Cavalier

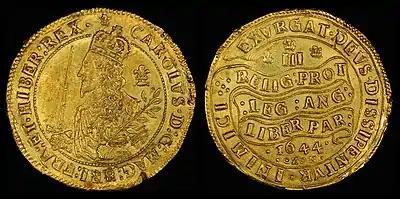
Triple Unite gold coin of 1644: the Latin legend translates as "The Protestant religion, the laws of England, the liberty of Parliament. Let God arise and His enemies be scattered."

This sense has developed into the modern English use of "cavalier" to describe a recklessly nonchalant attitude, although still with a suggestion of stylishness. Cavalier remained in use as a description for members of the party that supported the monarchy up until the Exclusion Crisis of 1678–1681 when the term was superseded by "Tory" which was another term initially with pejorative connotations. Likewise, during the Exclusion Bill crisis, the term Roundhead was replaced with "Whig", a term introduced by the opponents of the Whigs and also was initially a pejorative term.